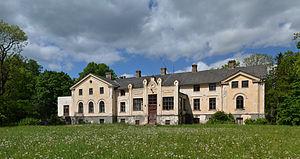
Voici une liste de manoirs en Estonie.
Le manoir d'Arknal est un ancien manoir seigneurial estonien situé à Arkna, hameau appartenant à la commune de Rakvere, dans le Virumaa occidental.
Arkna est un village estonien comptant 179 habitants au 1ᵉʳ janvier 2010 appartenant à la commune de Rakvere dans le Virumaa occidental.